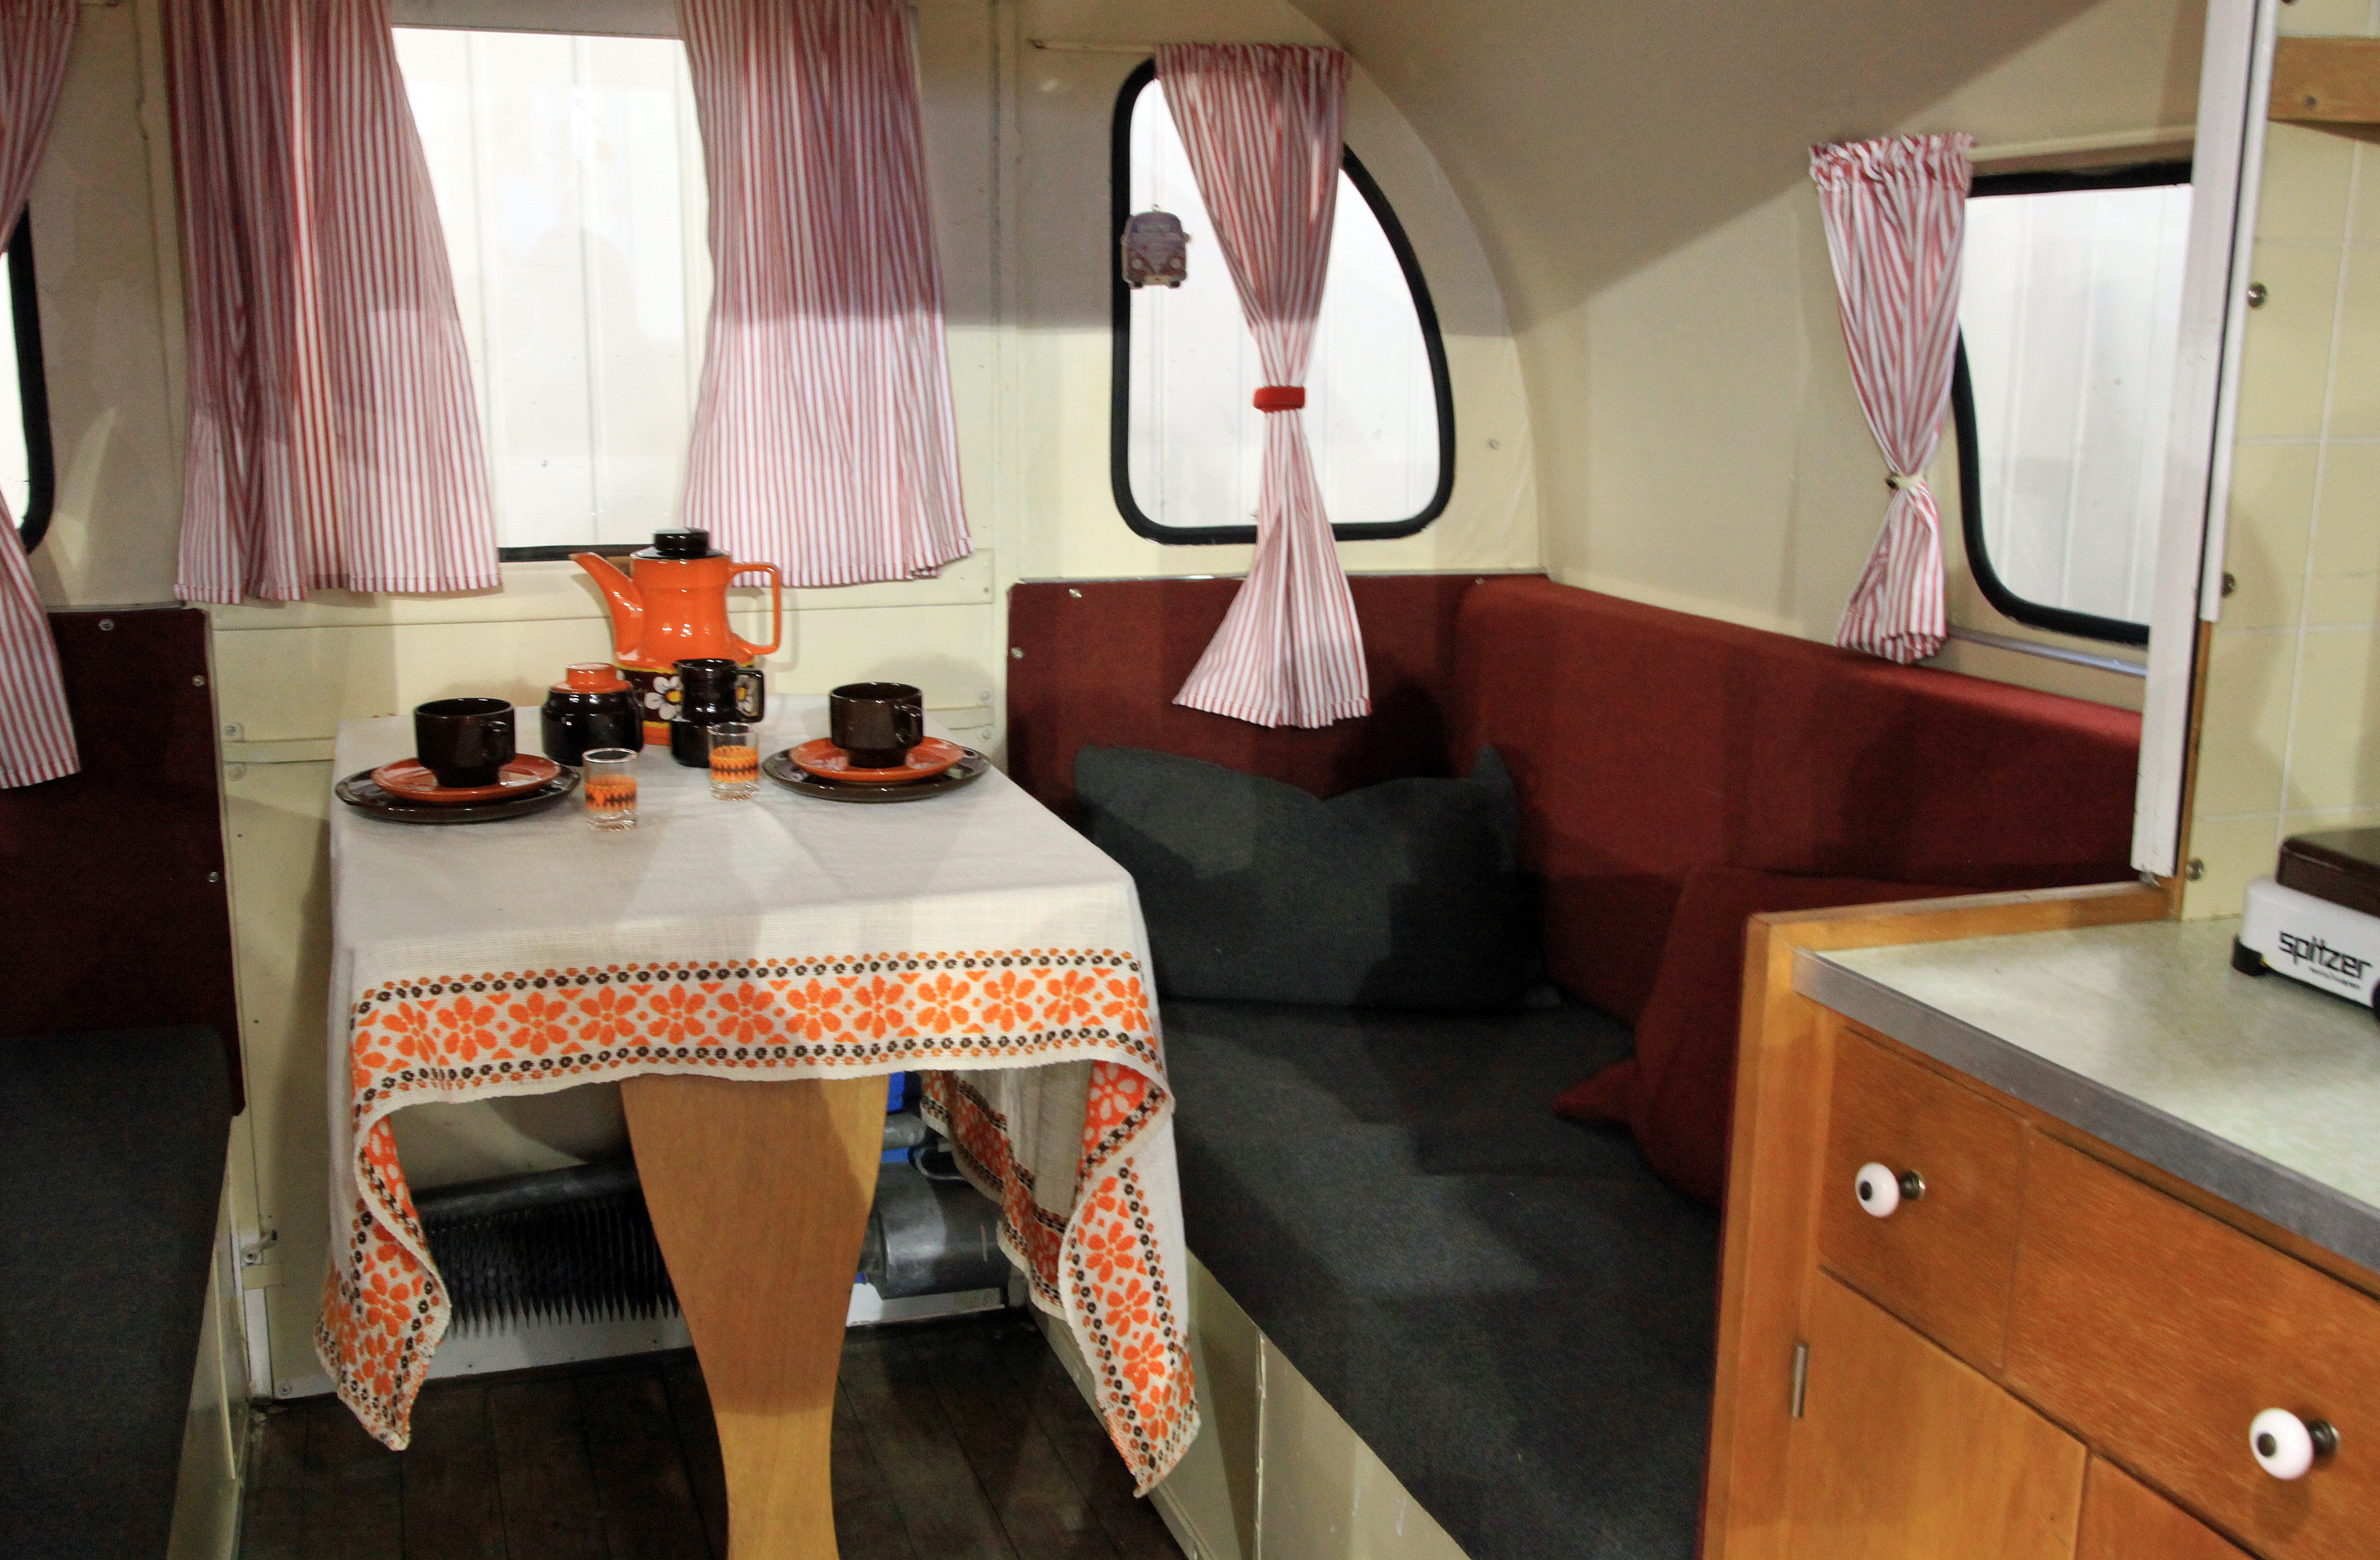
old, travel, cottage, holiday, property, furniture, room, camping, apartment, interior design, oldtimer, caravan